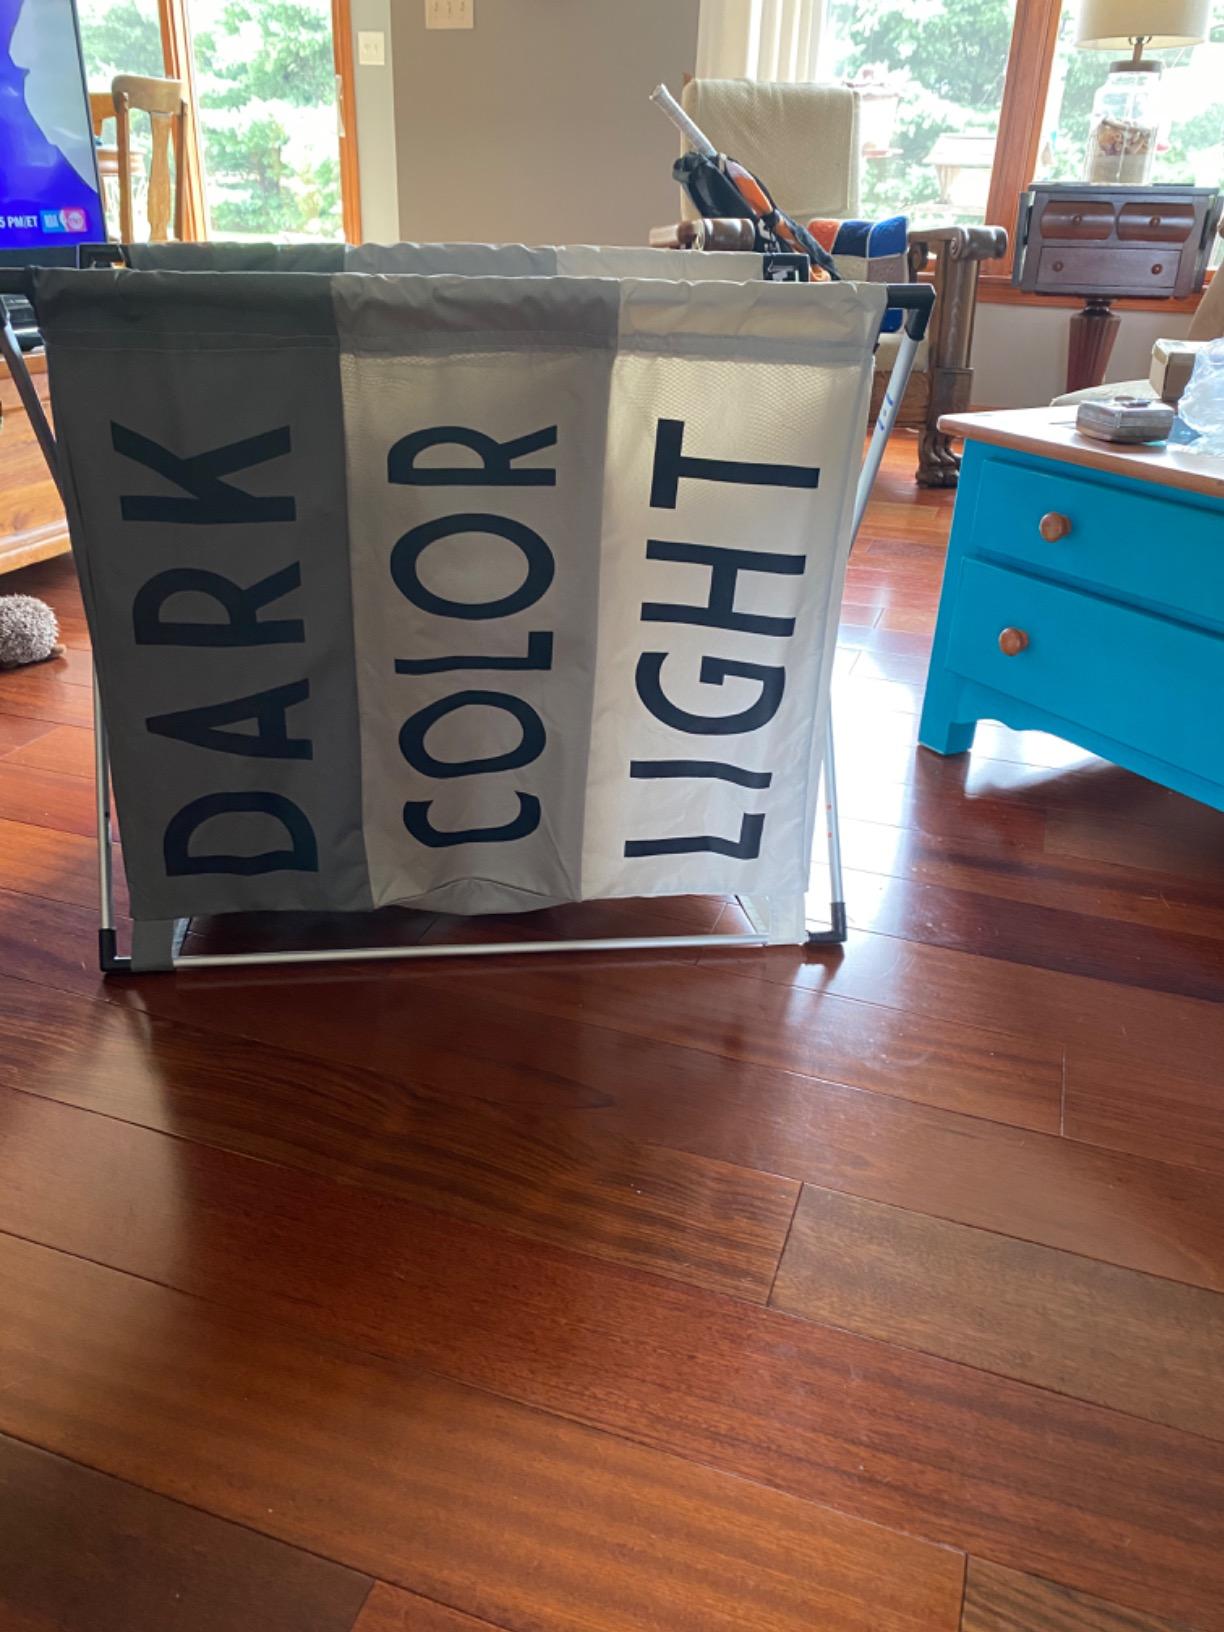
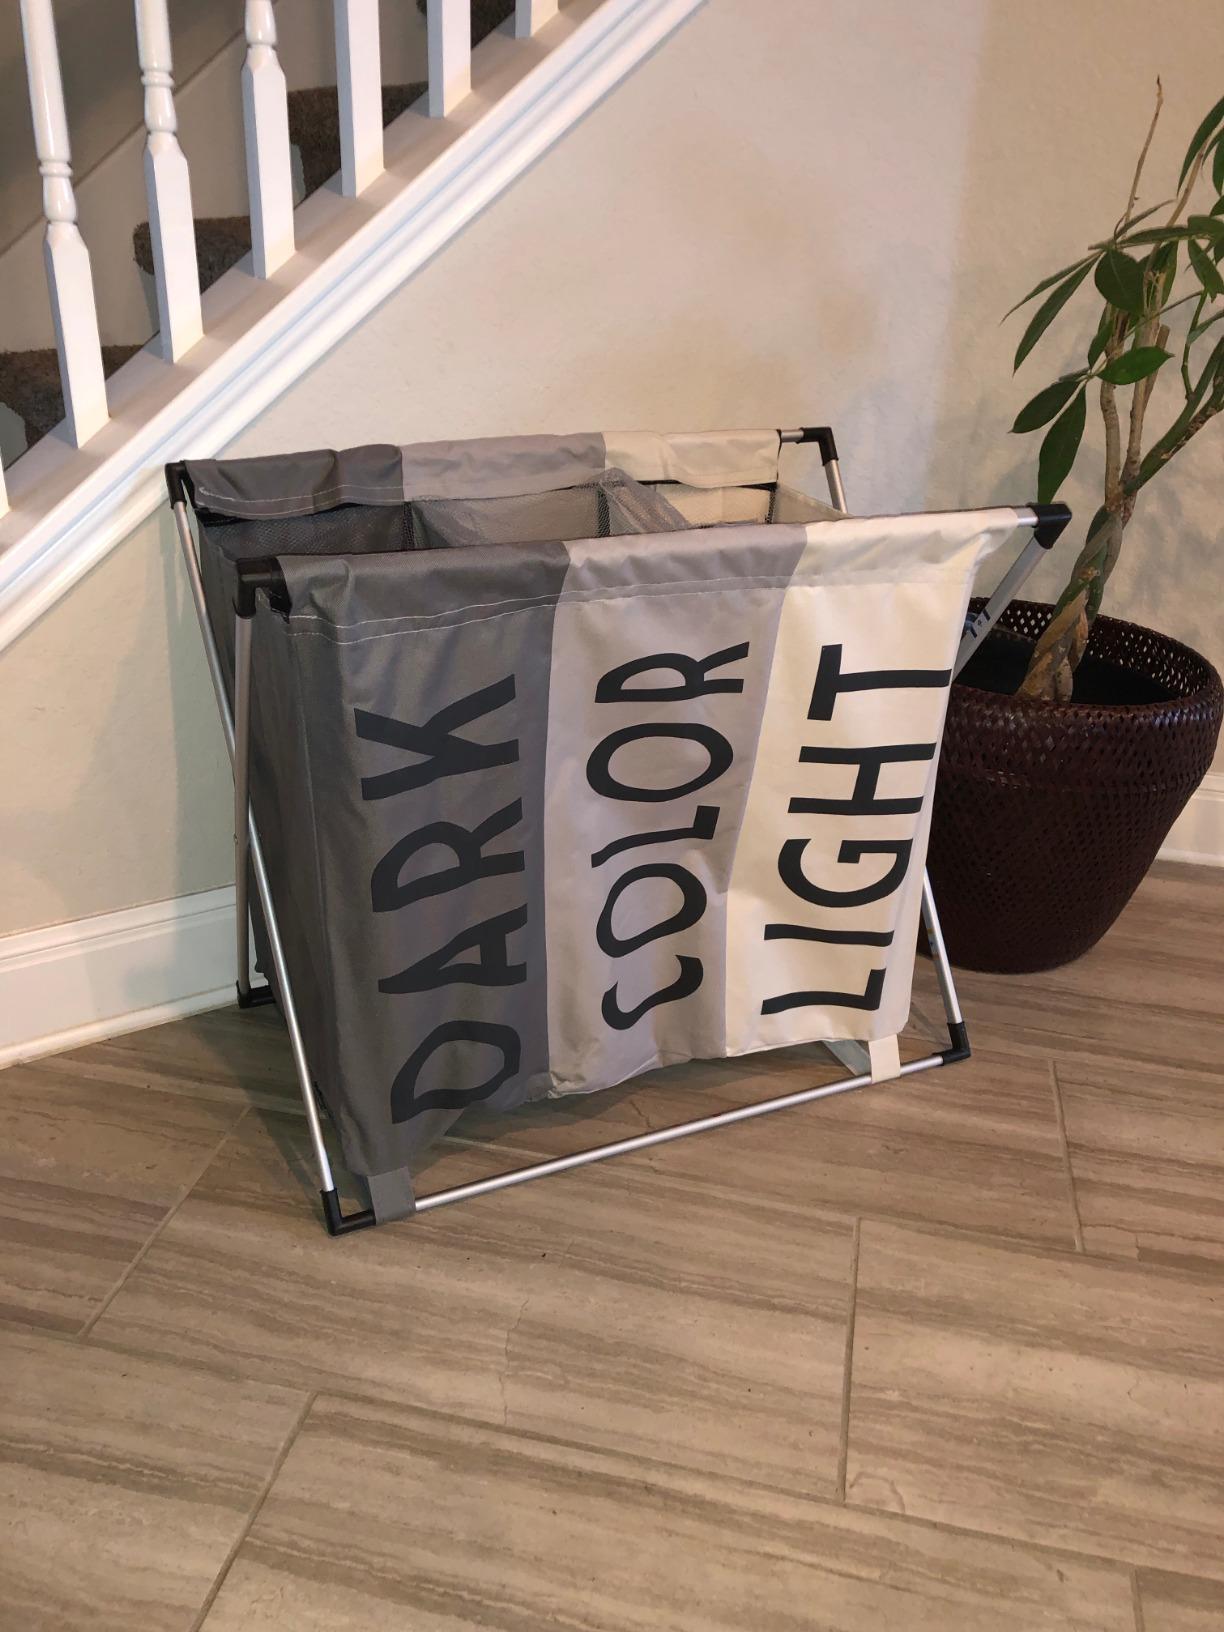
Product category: items_hamper
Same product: yes